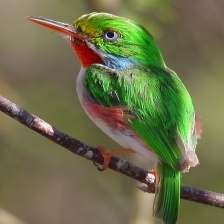
Species: CUBAN TODY
Scientific name: TODUS MULTICOLOR